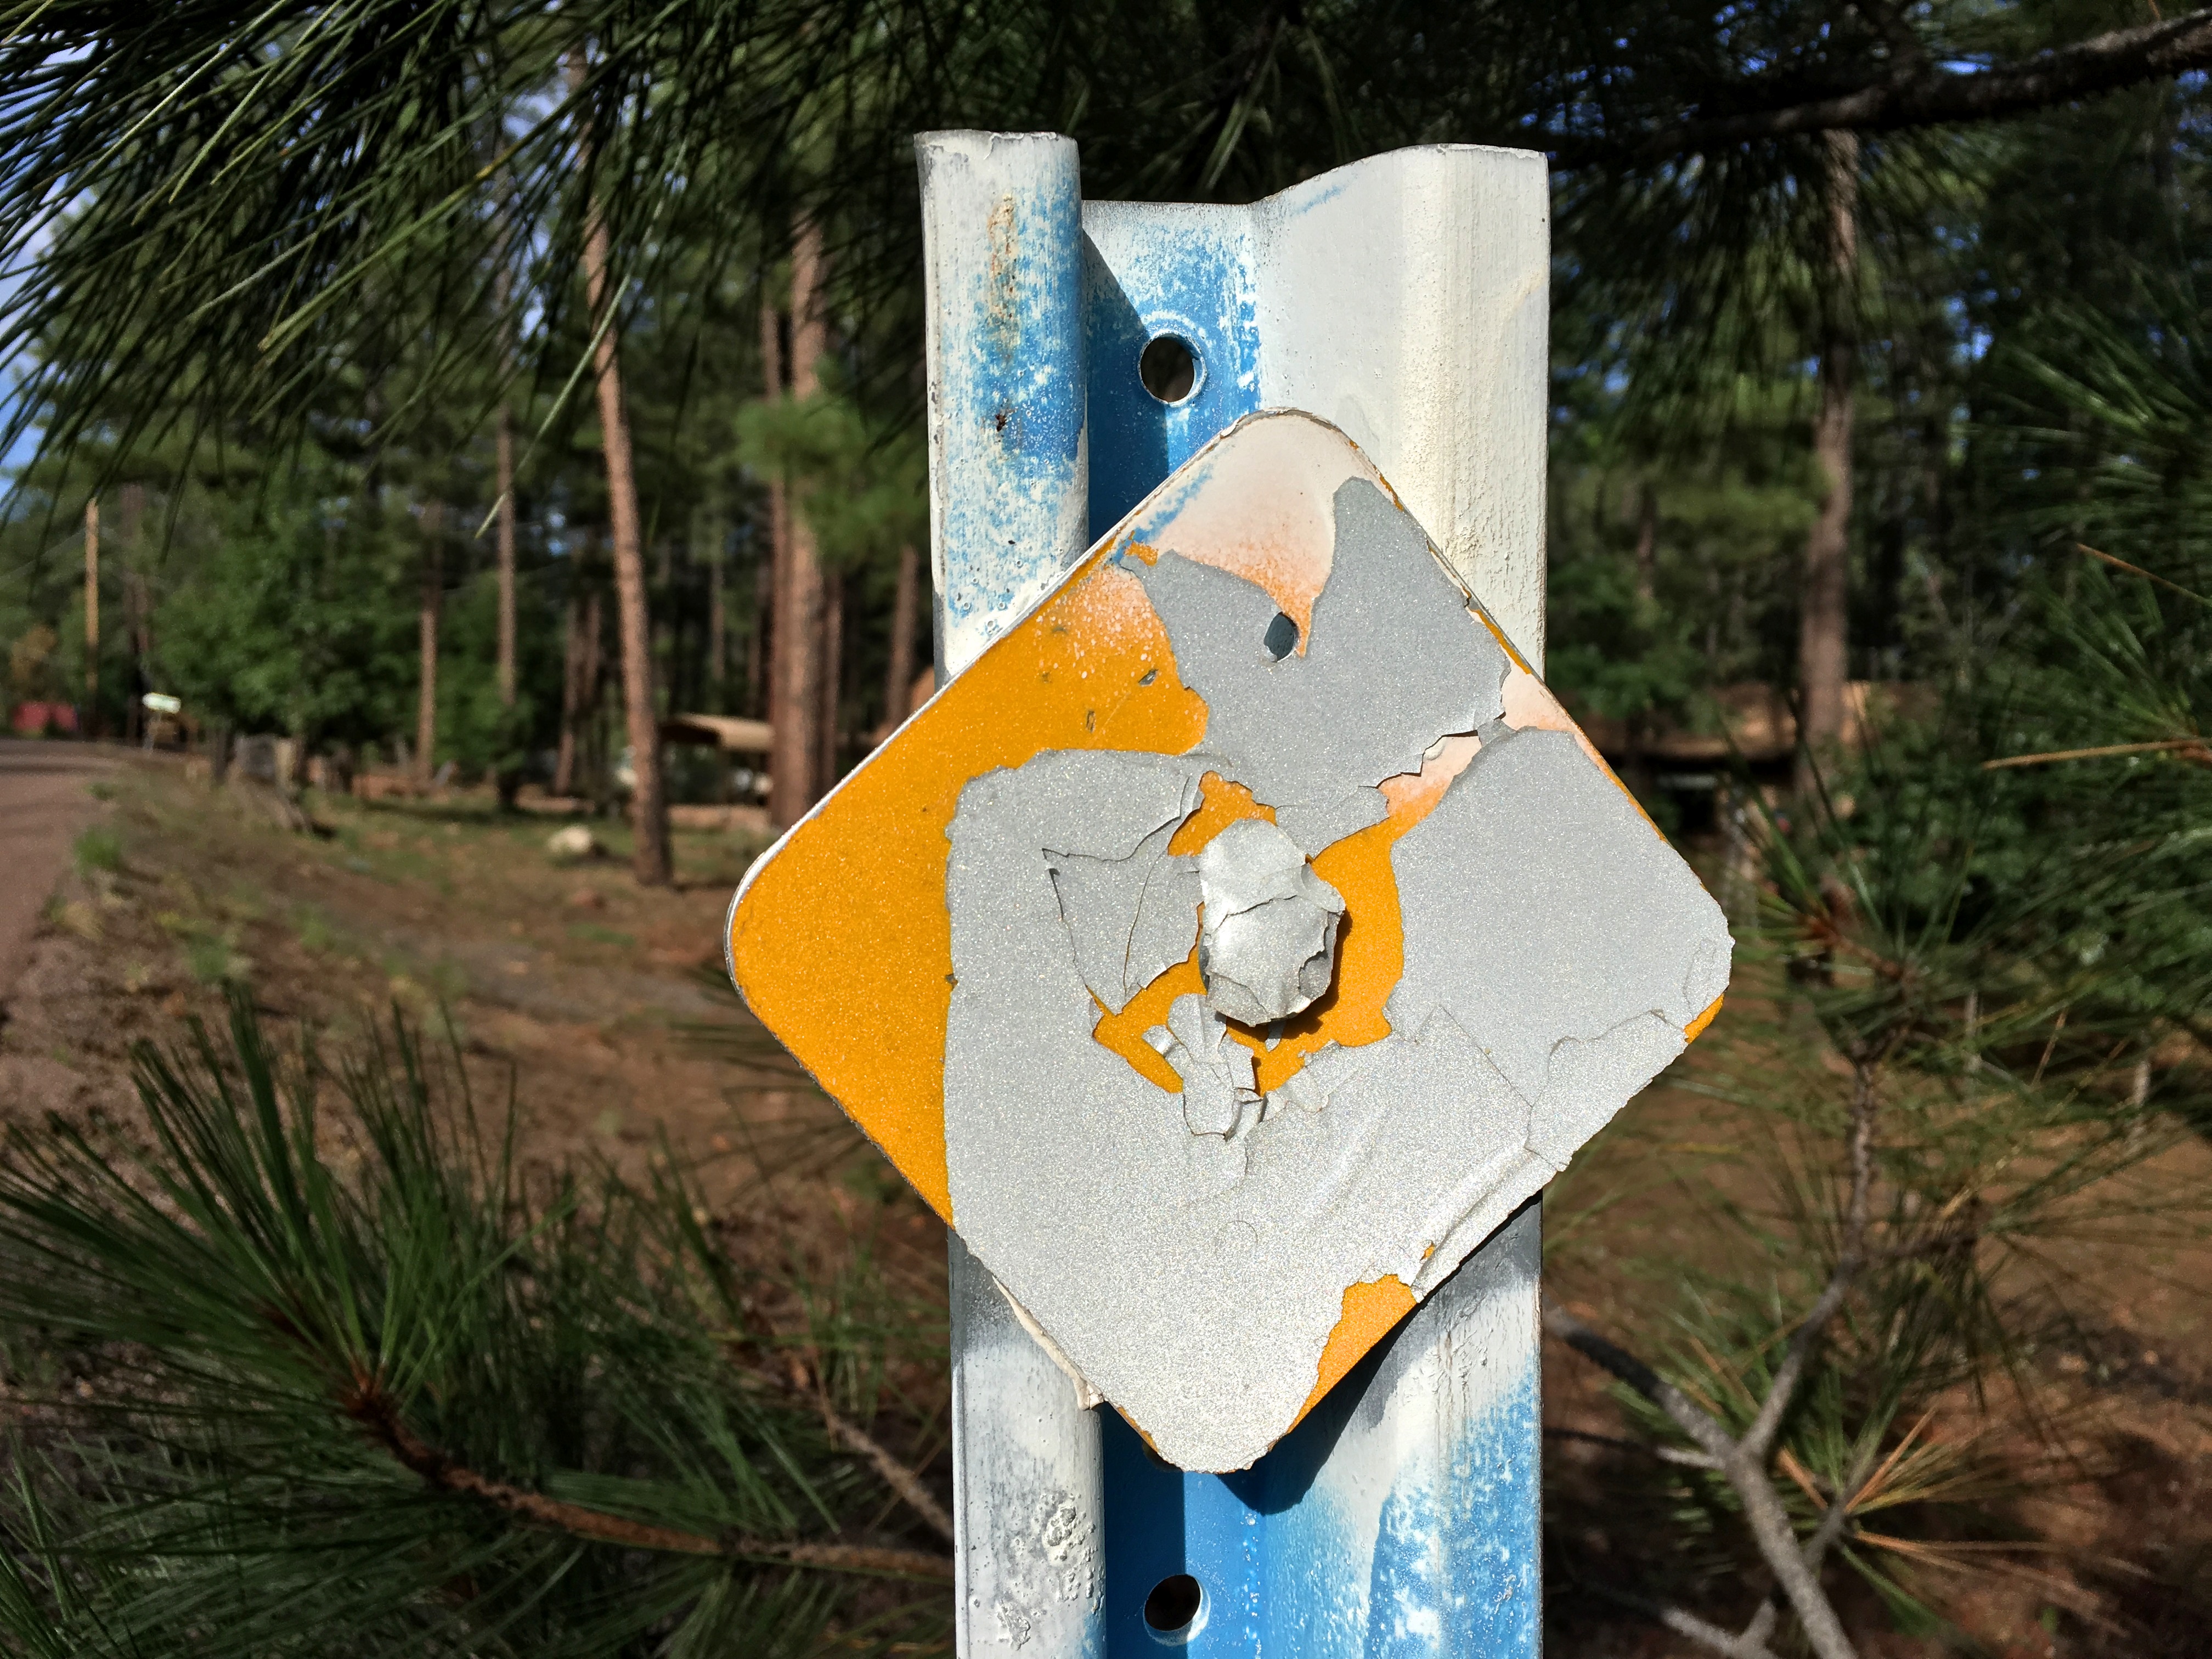
tree, sculpture, art